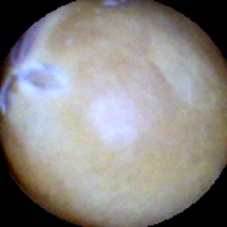
Label: Skin-damaged